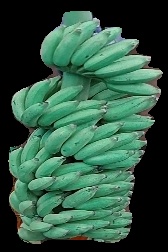
Variety: elakki-bale
Grade: grade1